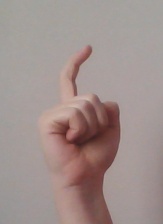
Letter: ra